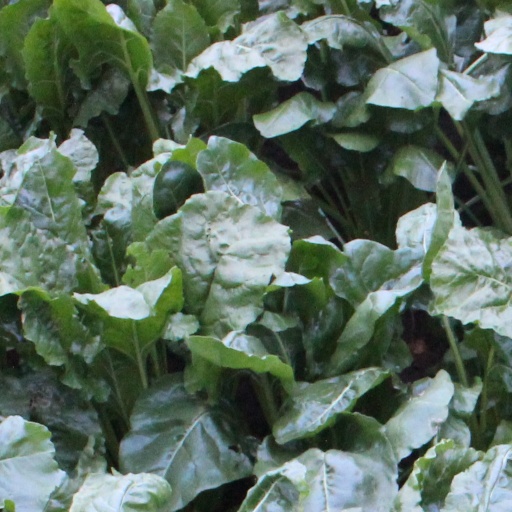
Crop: sugar beet